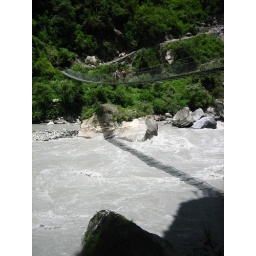
Crossing the river by bridge